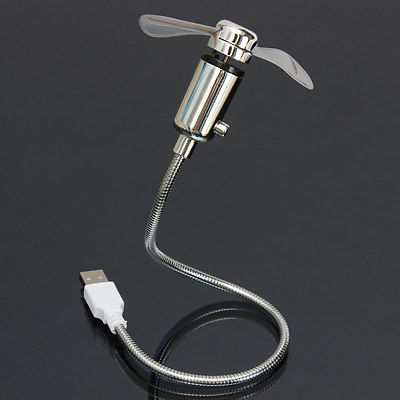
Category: fan